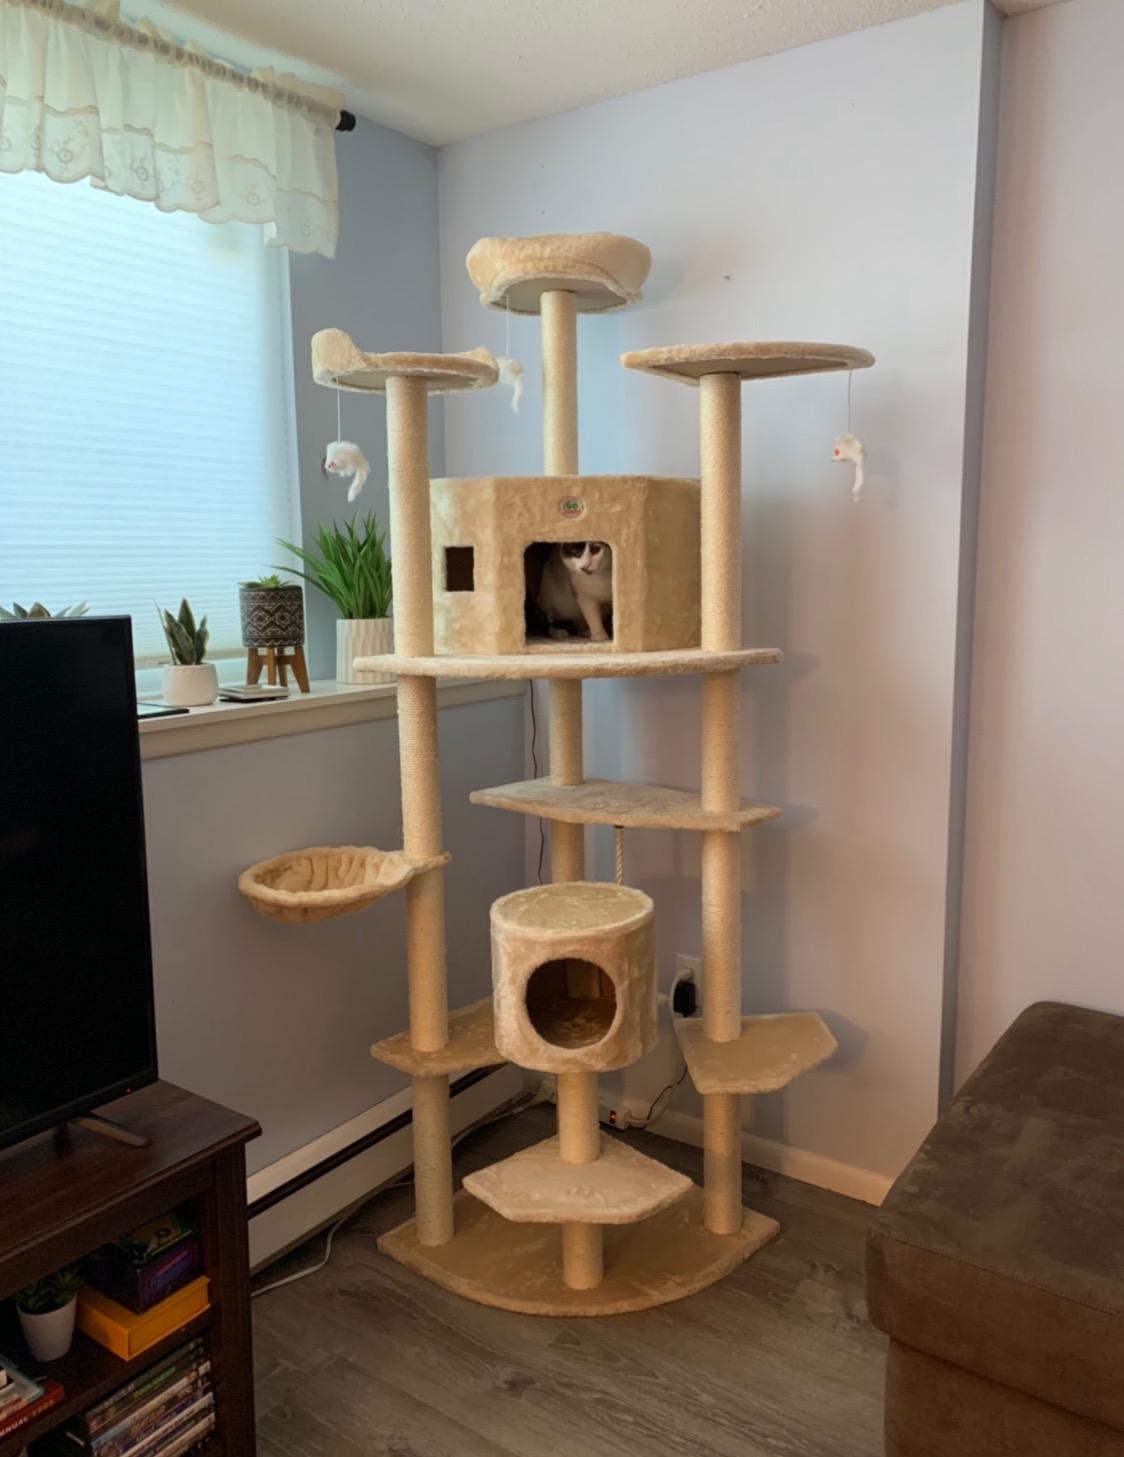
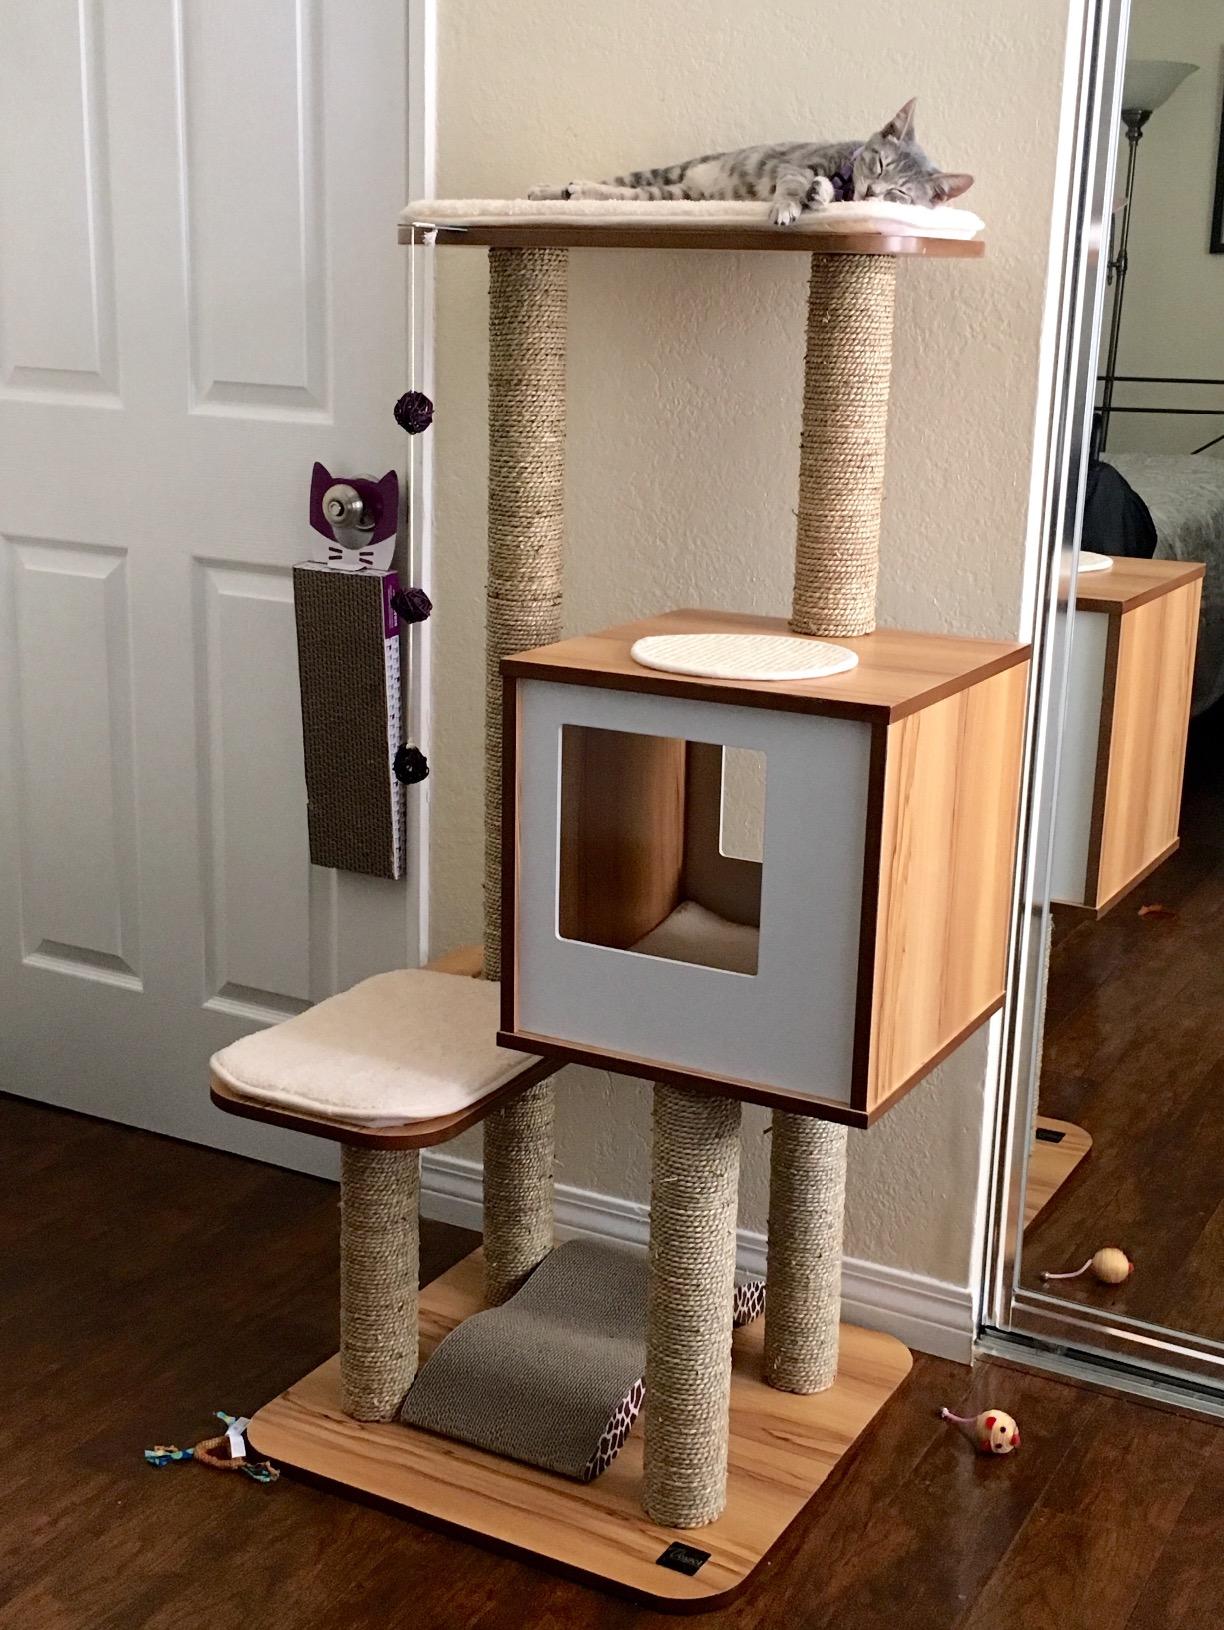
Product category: items_cat tree
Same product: no